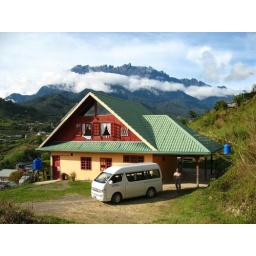
our pad with the mountain in the back and our nifty van in front--peaceful, eh